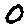
Label: 0